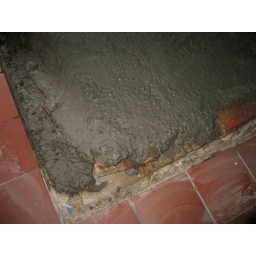
Vervanging van de houten draagvloer door een welfsel in potten en balken met betonnen druklaag.